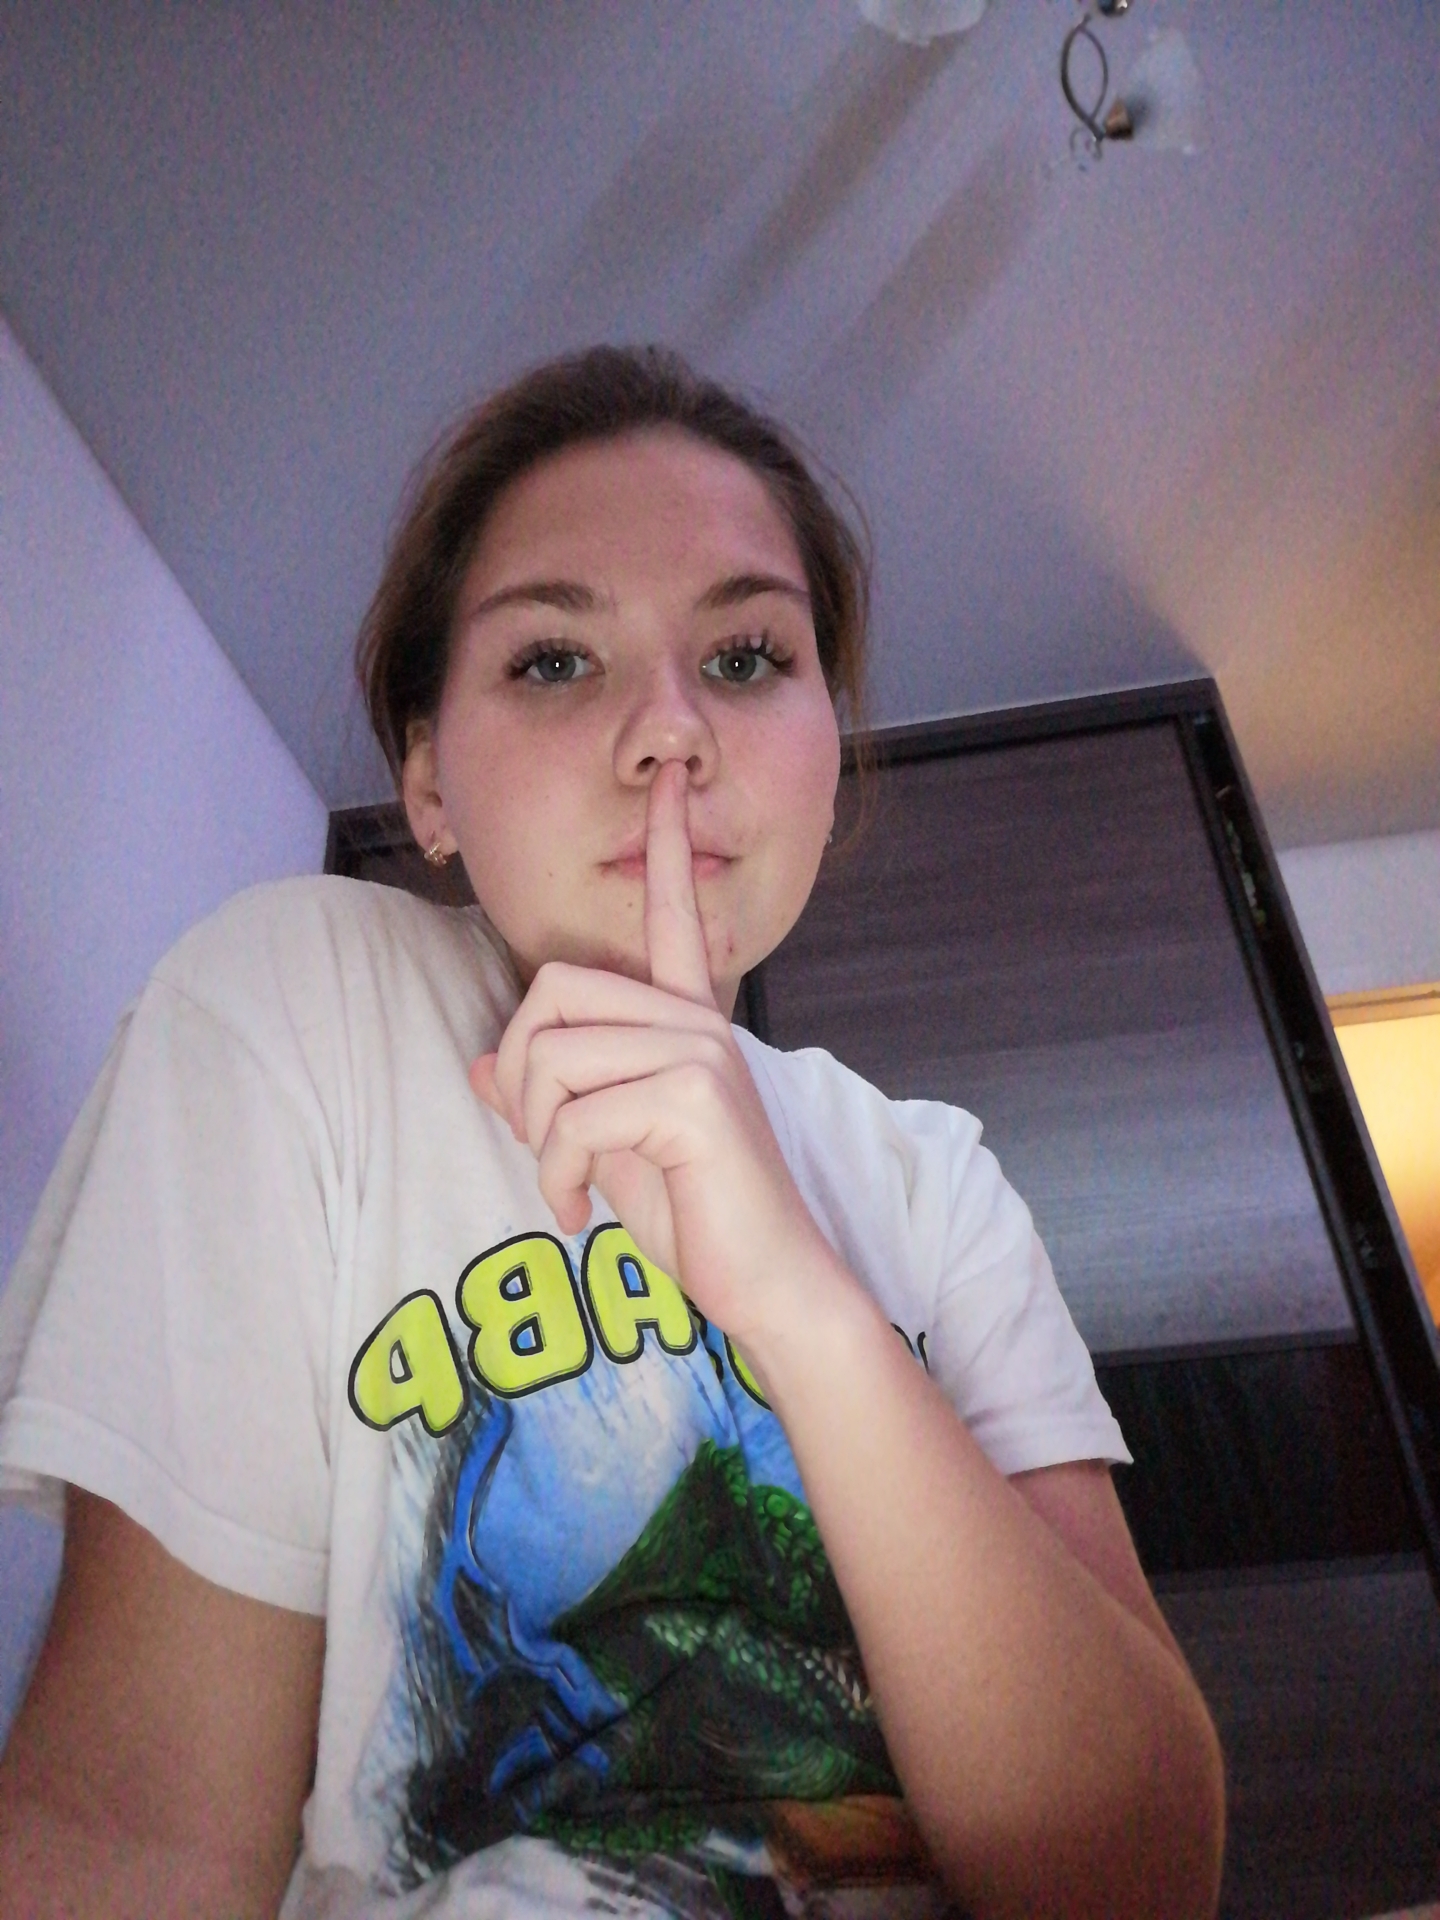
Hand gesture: mute